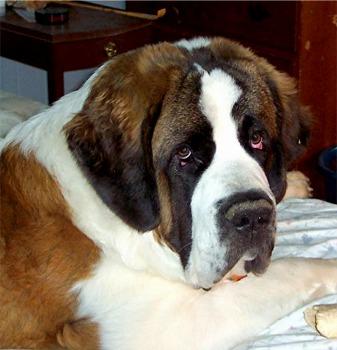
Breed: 211-n000068-Saint_Bernard